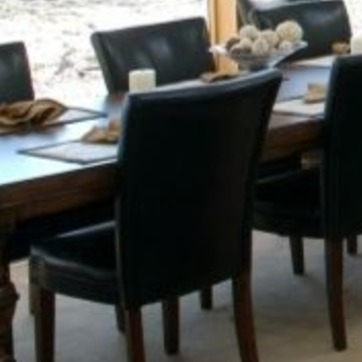
Material: leather